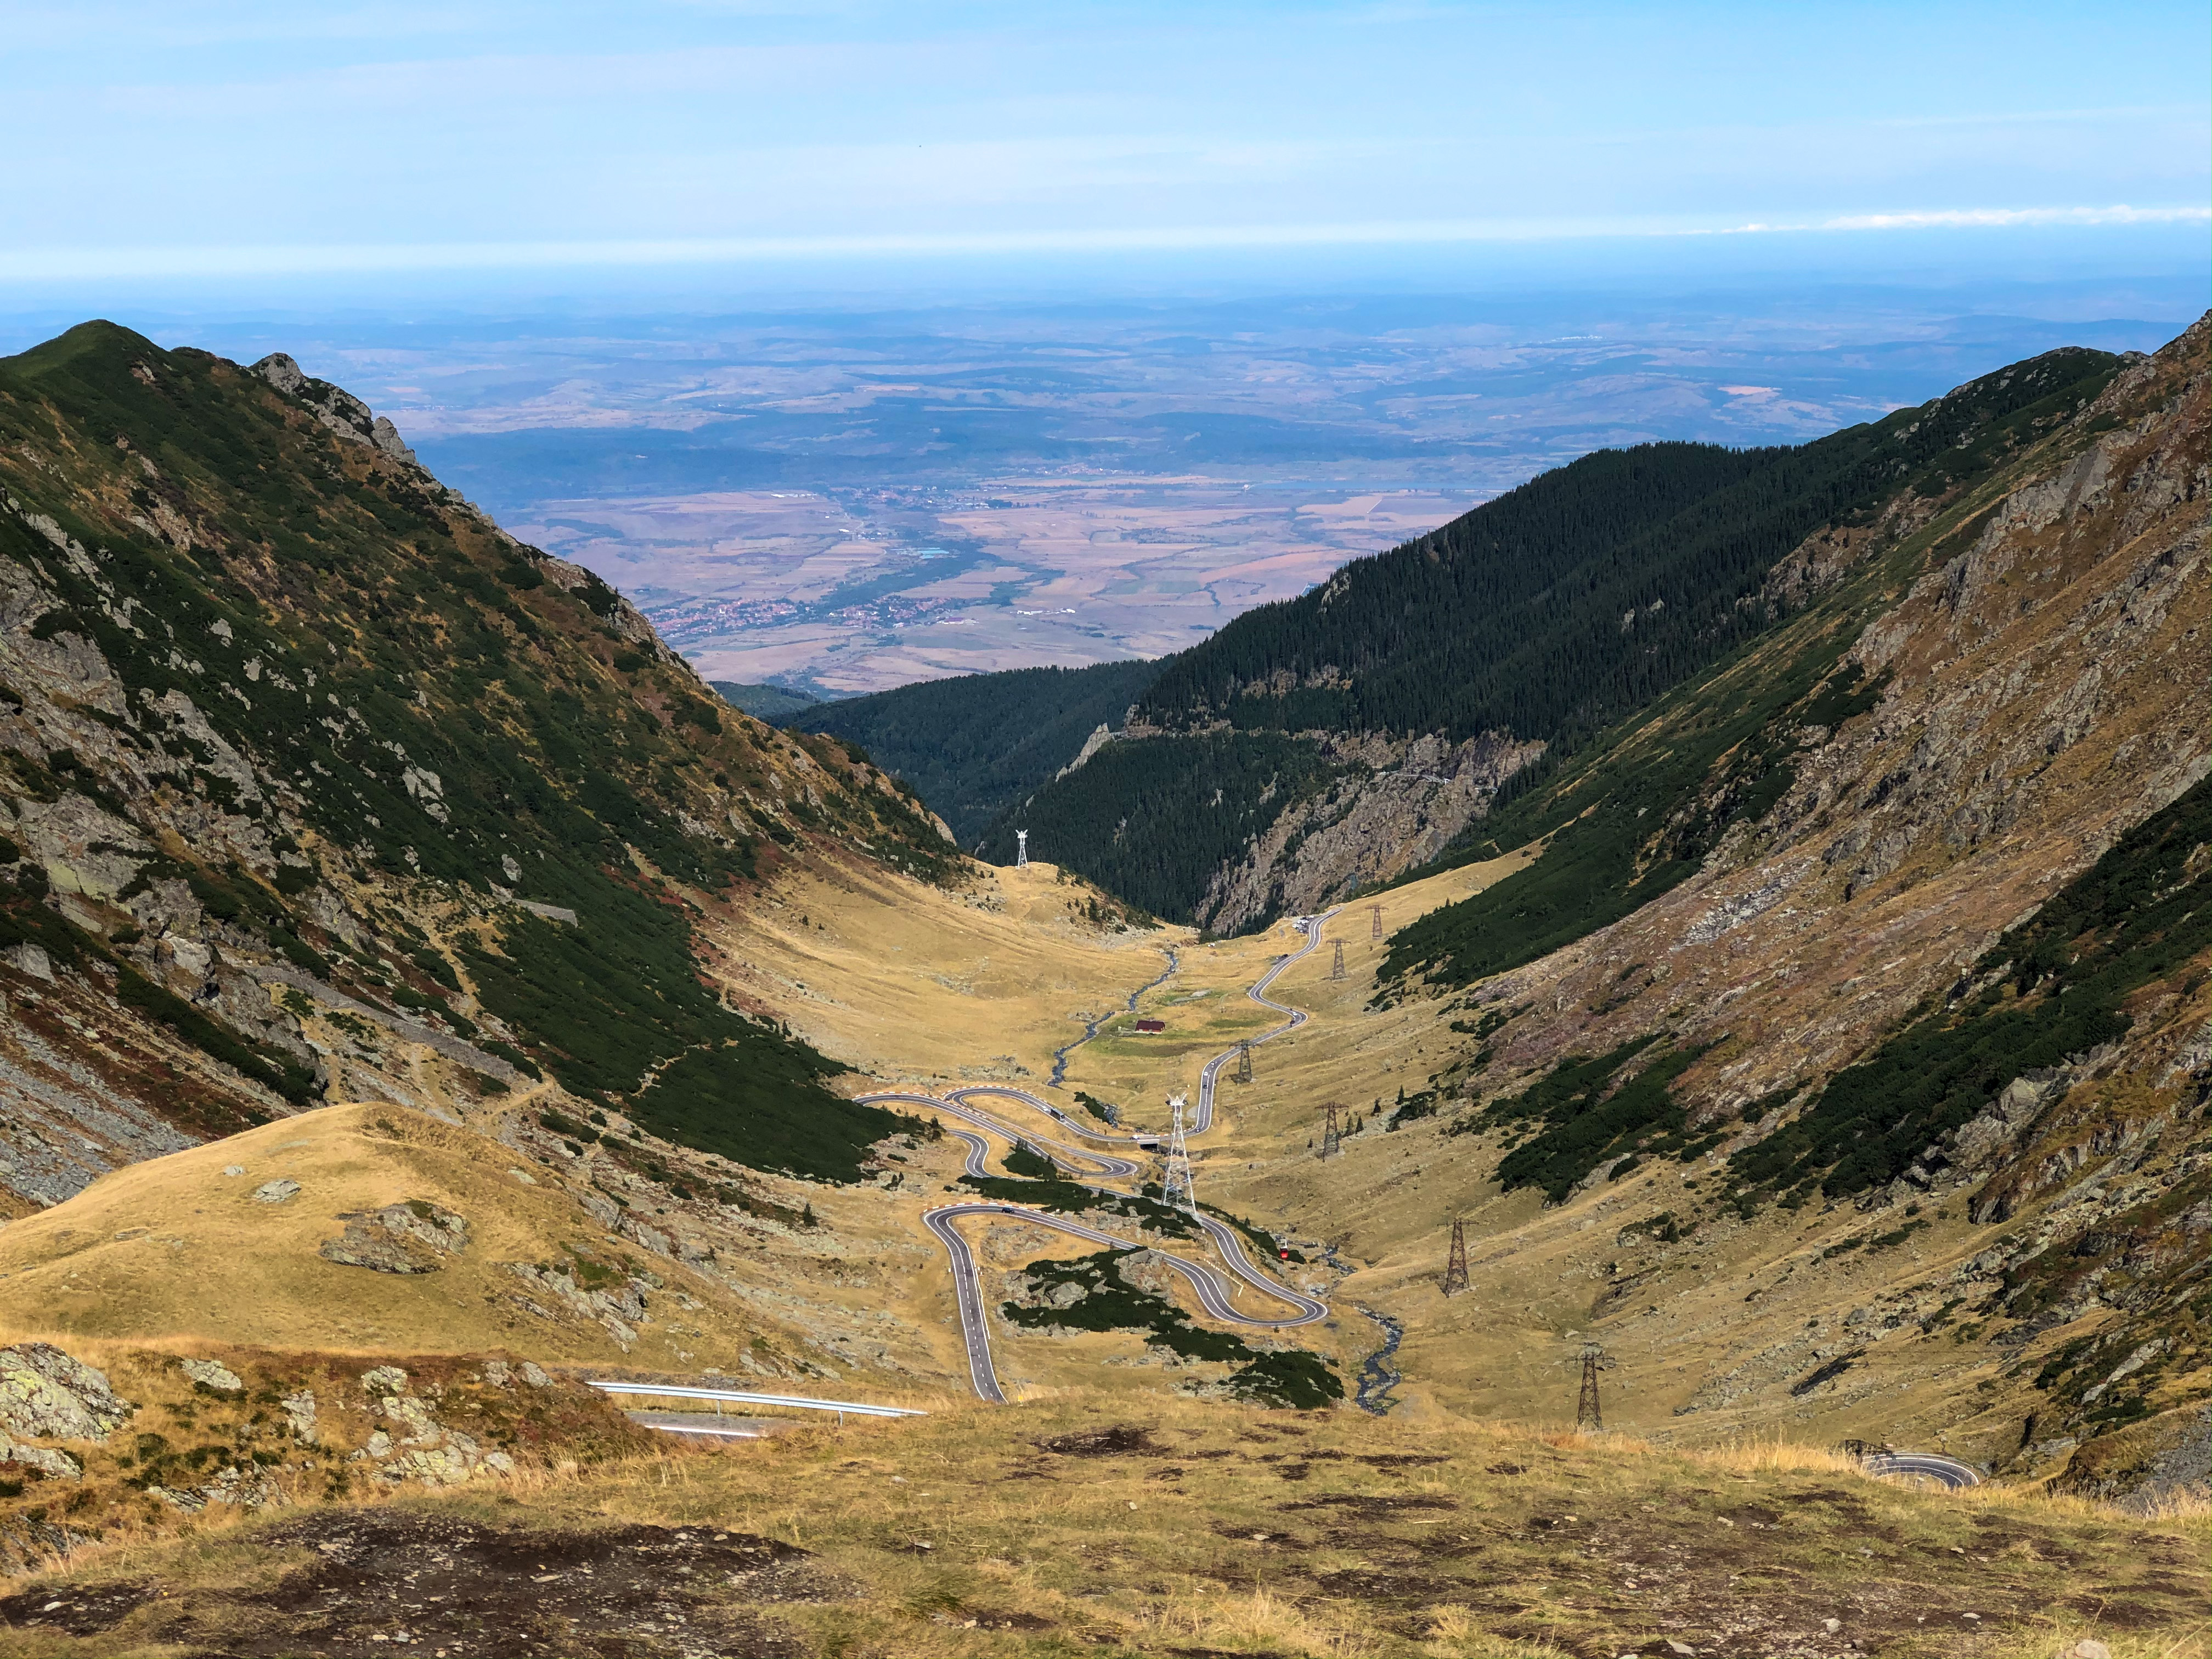
mountains, transfagarasan, mountainous landforms, mountain, highland, ridge, mountain range, mountain pass, wilderness, valley, hill, fell, sky, alps, geological phenomenon, geology, ravine, formation, landscape, national park, ar te, rock, terrain, badlands, slope, wadi, massif, summit, glacial landform, road, plateau, cirque, escarpment, outcrop, moraine, tundra